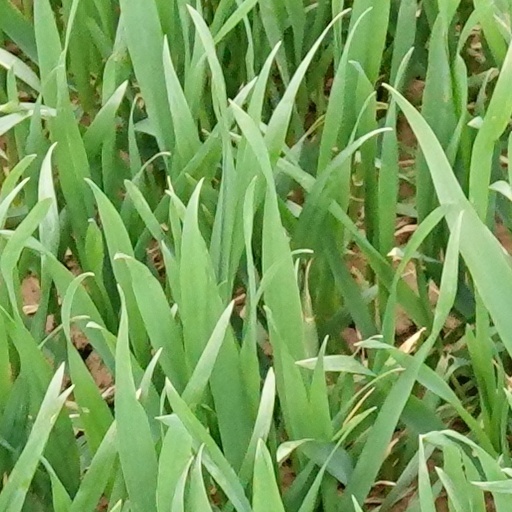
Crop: wheat